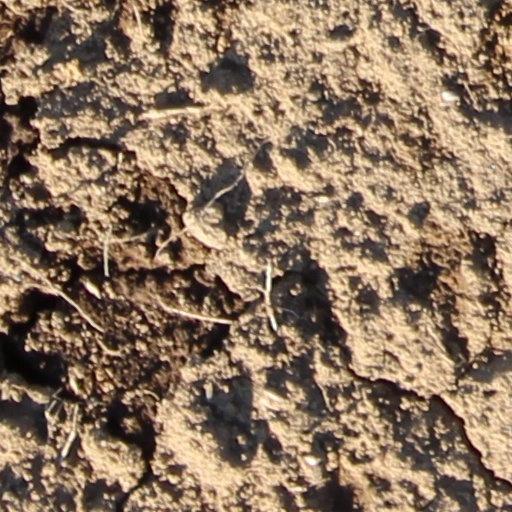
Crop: wheat